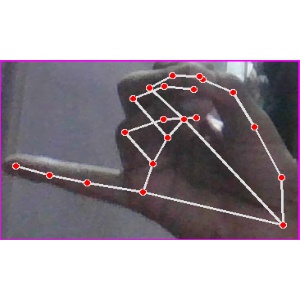
अक्षर: च